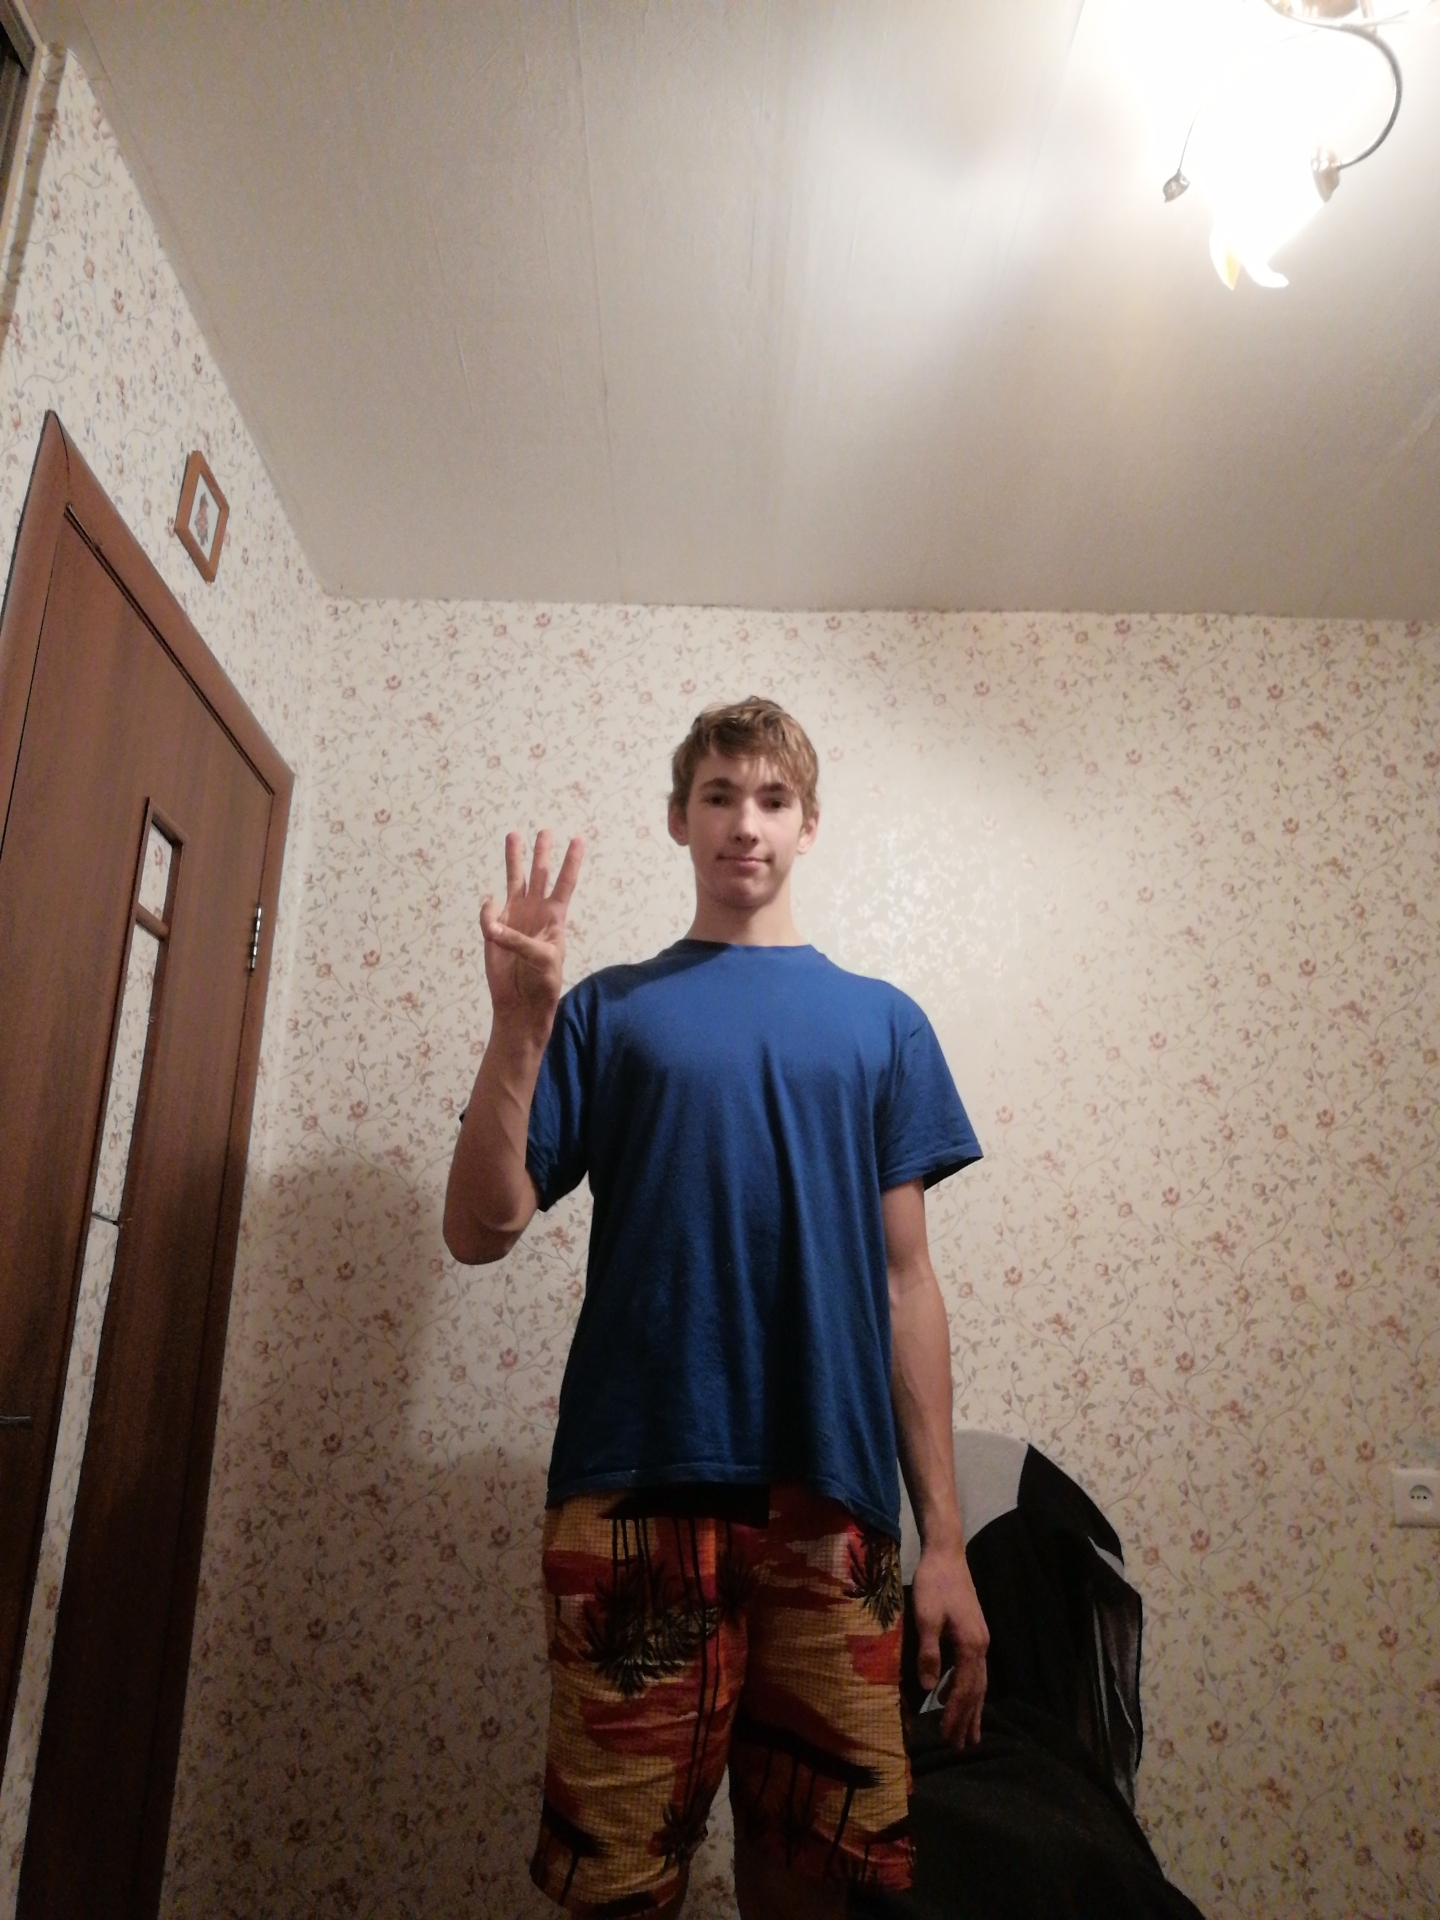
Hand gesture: three